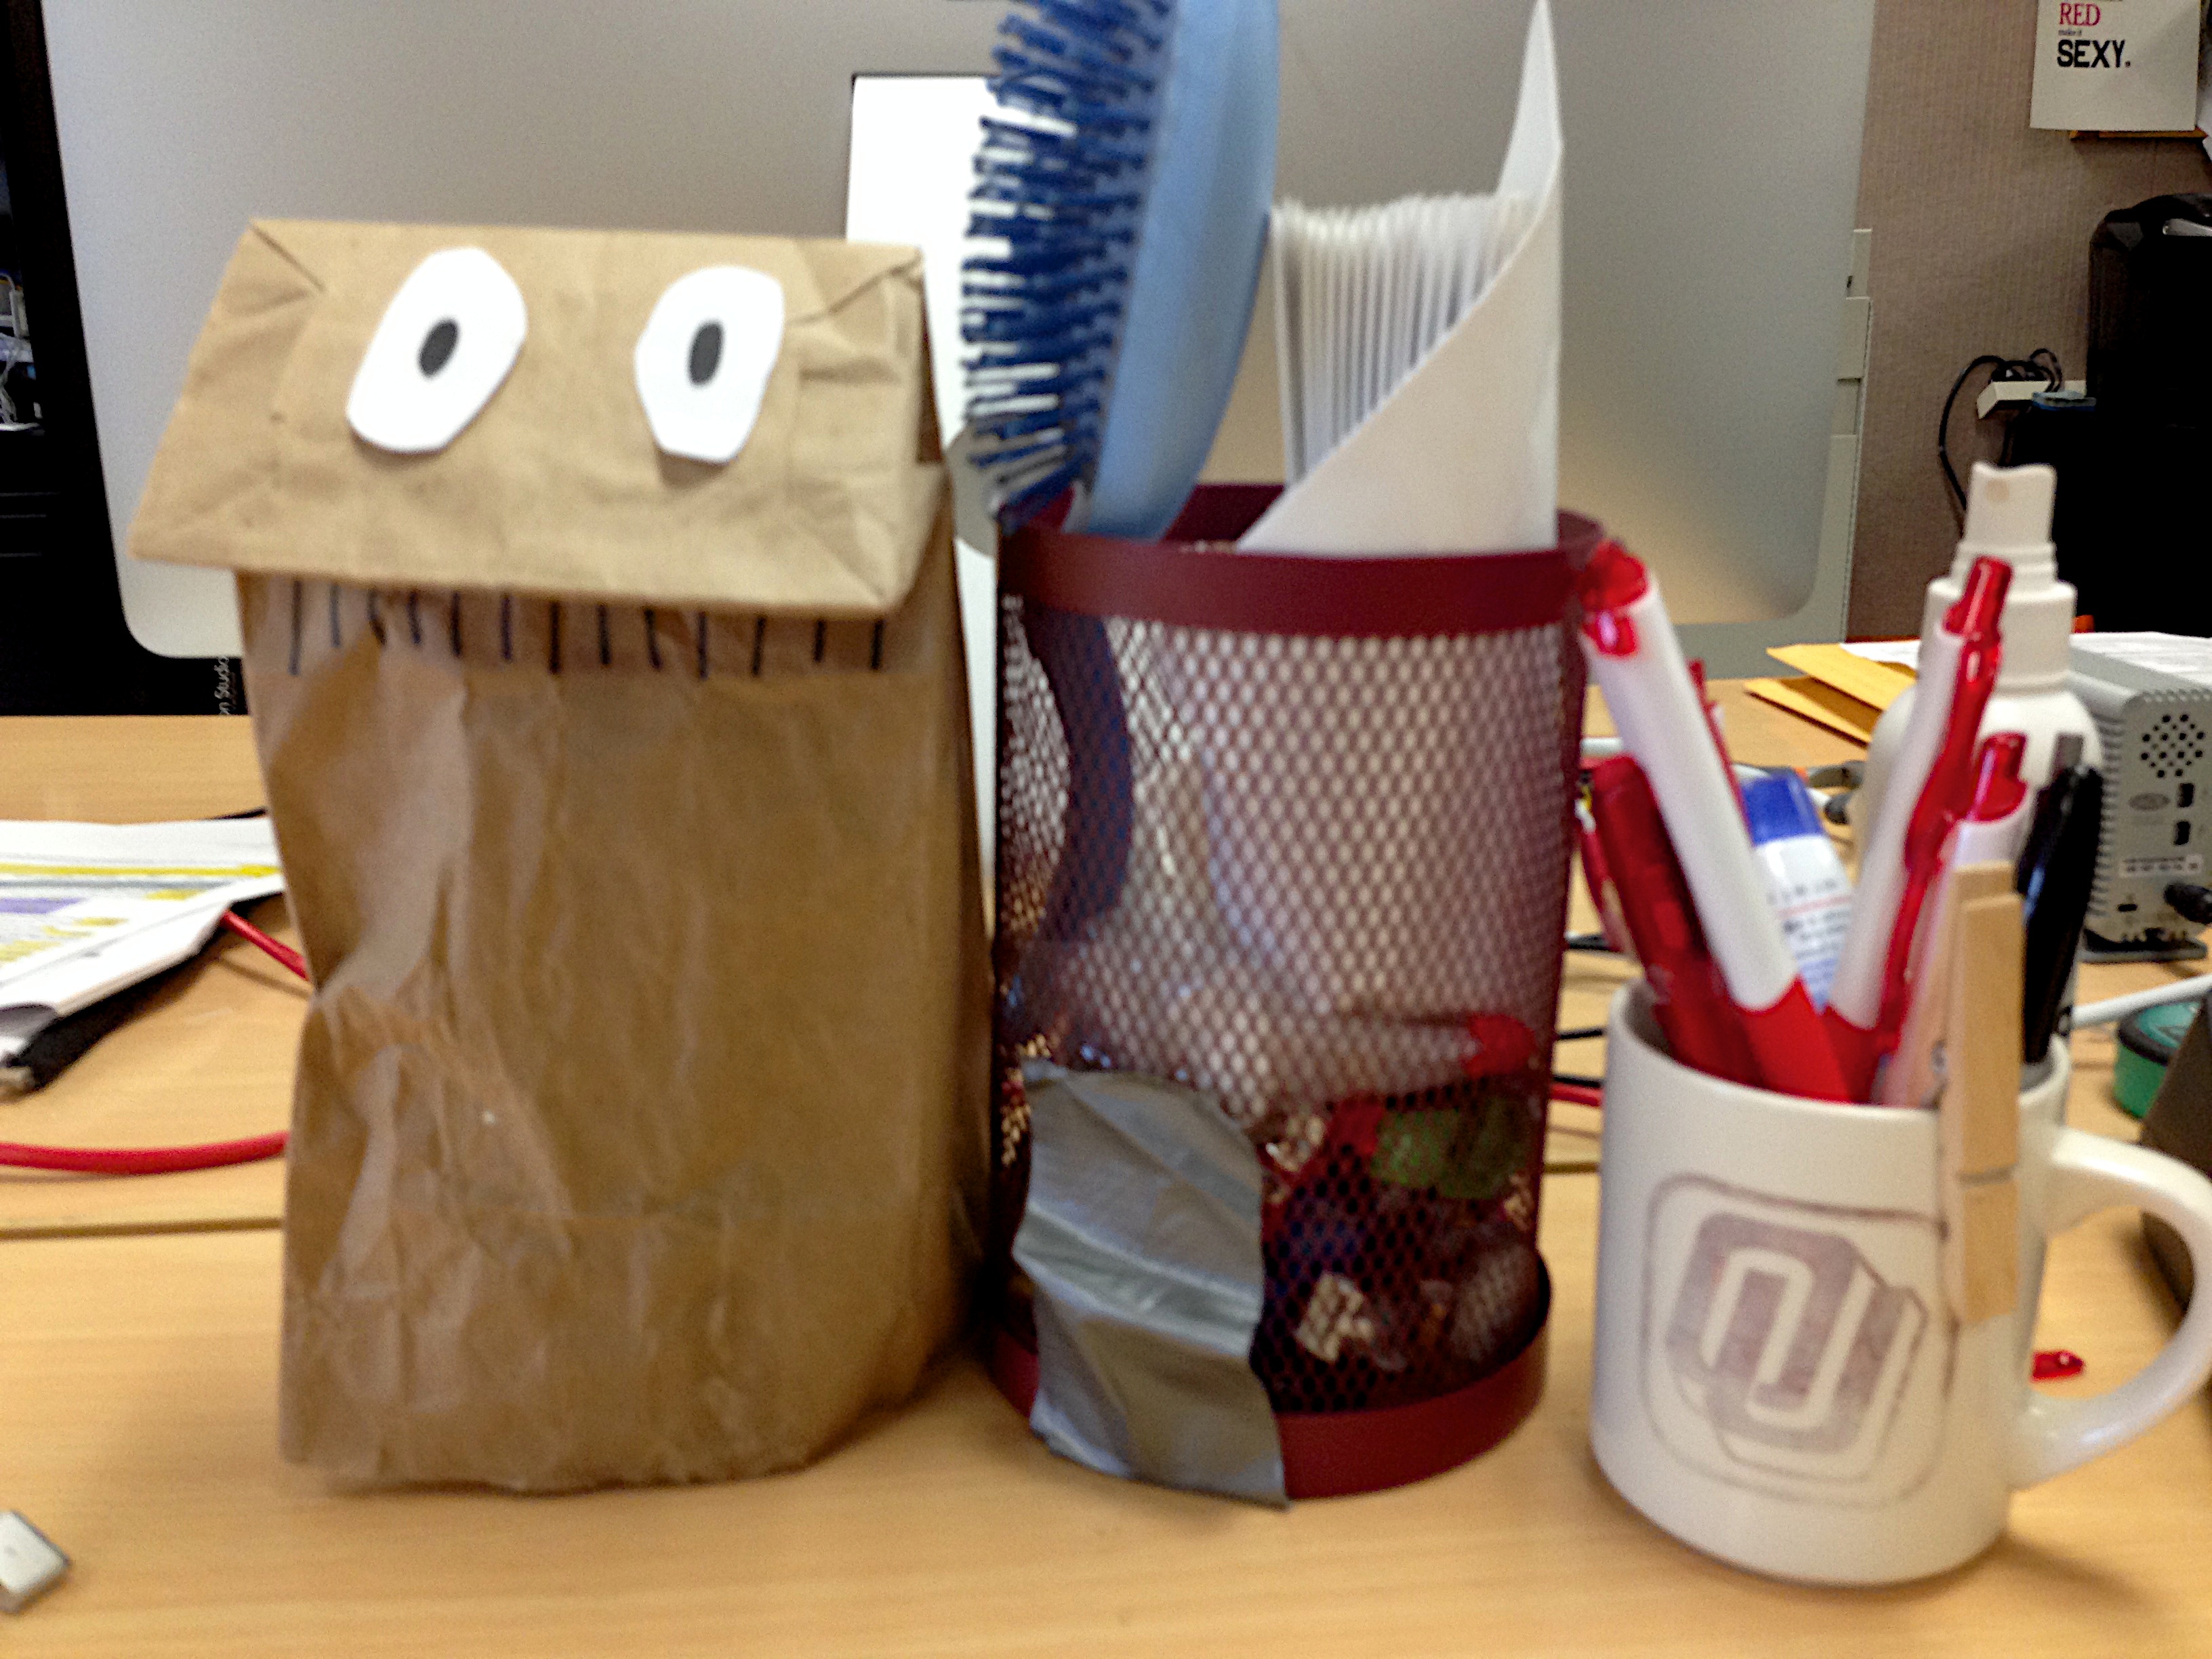
room, product, art